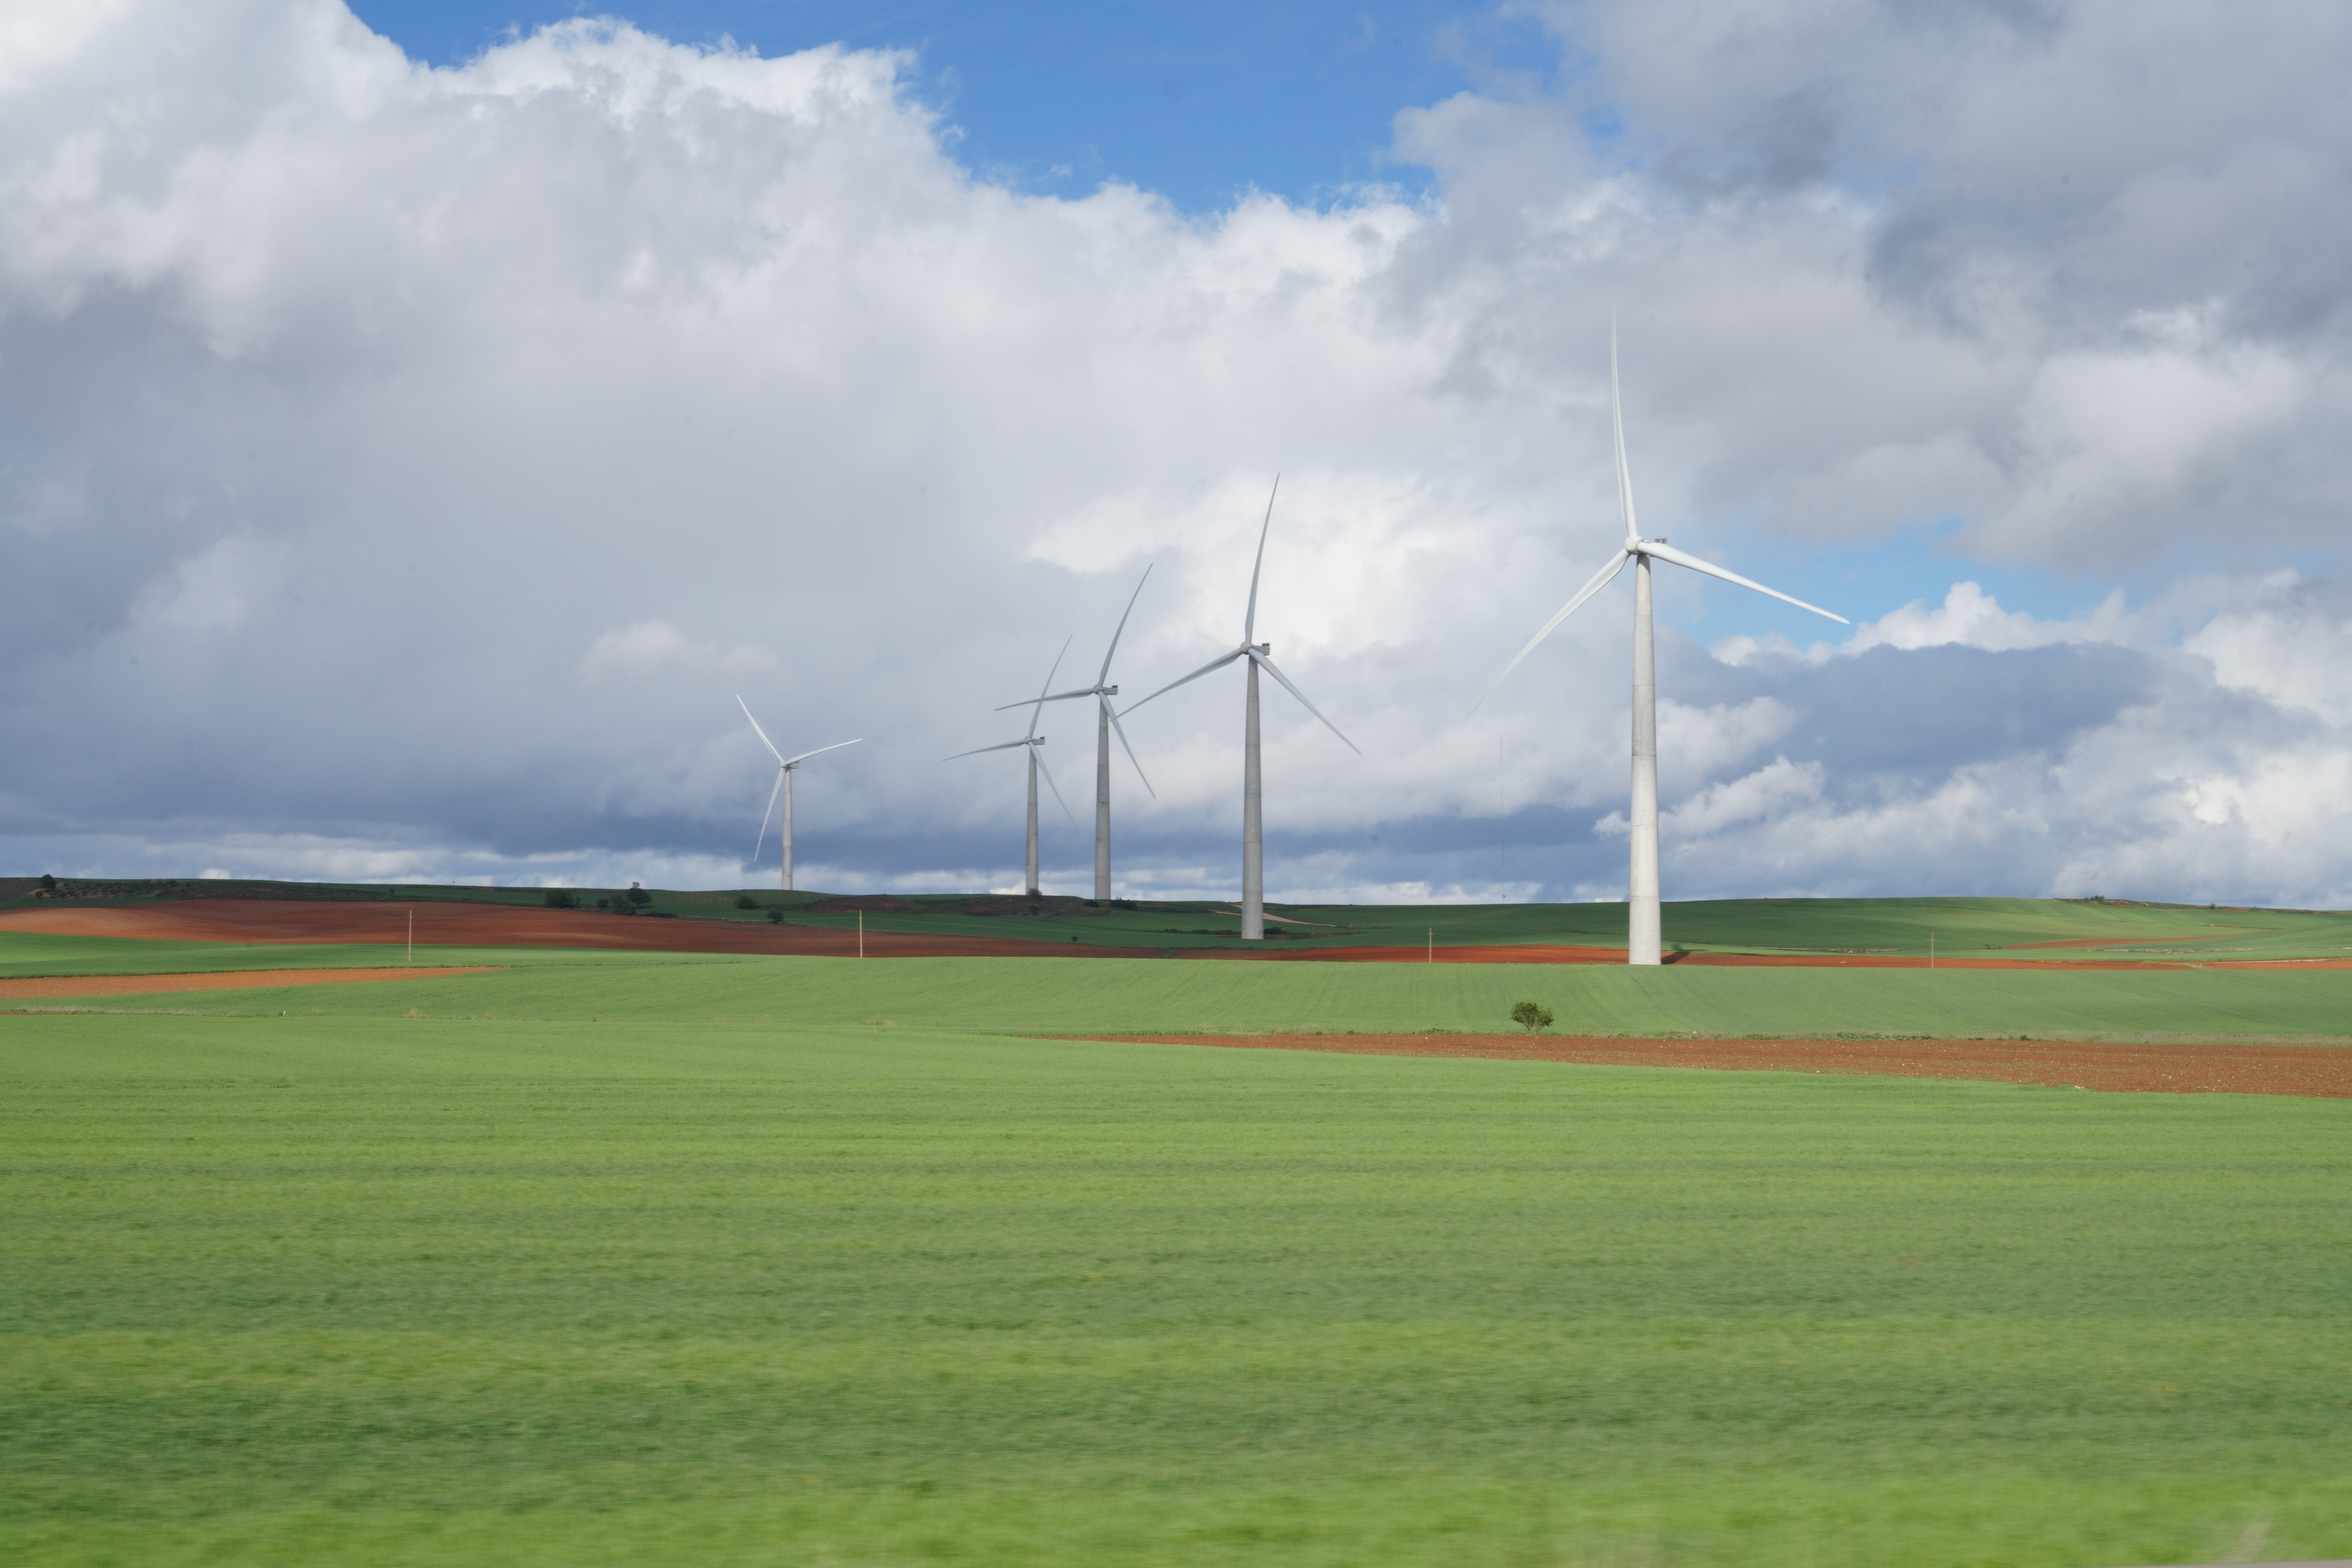
campo, cloud, sky, windmill, wind farm, ecoregion, wind turbine, natural landscape, plant, land lot, tree, electricity, grass, cumulus, grassland, turbine, landscape, wind, plain, rural area, meadow, horizon, slope, machine, public utility, prairie, agriculture, composite material, field, pasture, event, steppe, rotor, pole, hill, farm, crop, propeller, road, coquelicot